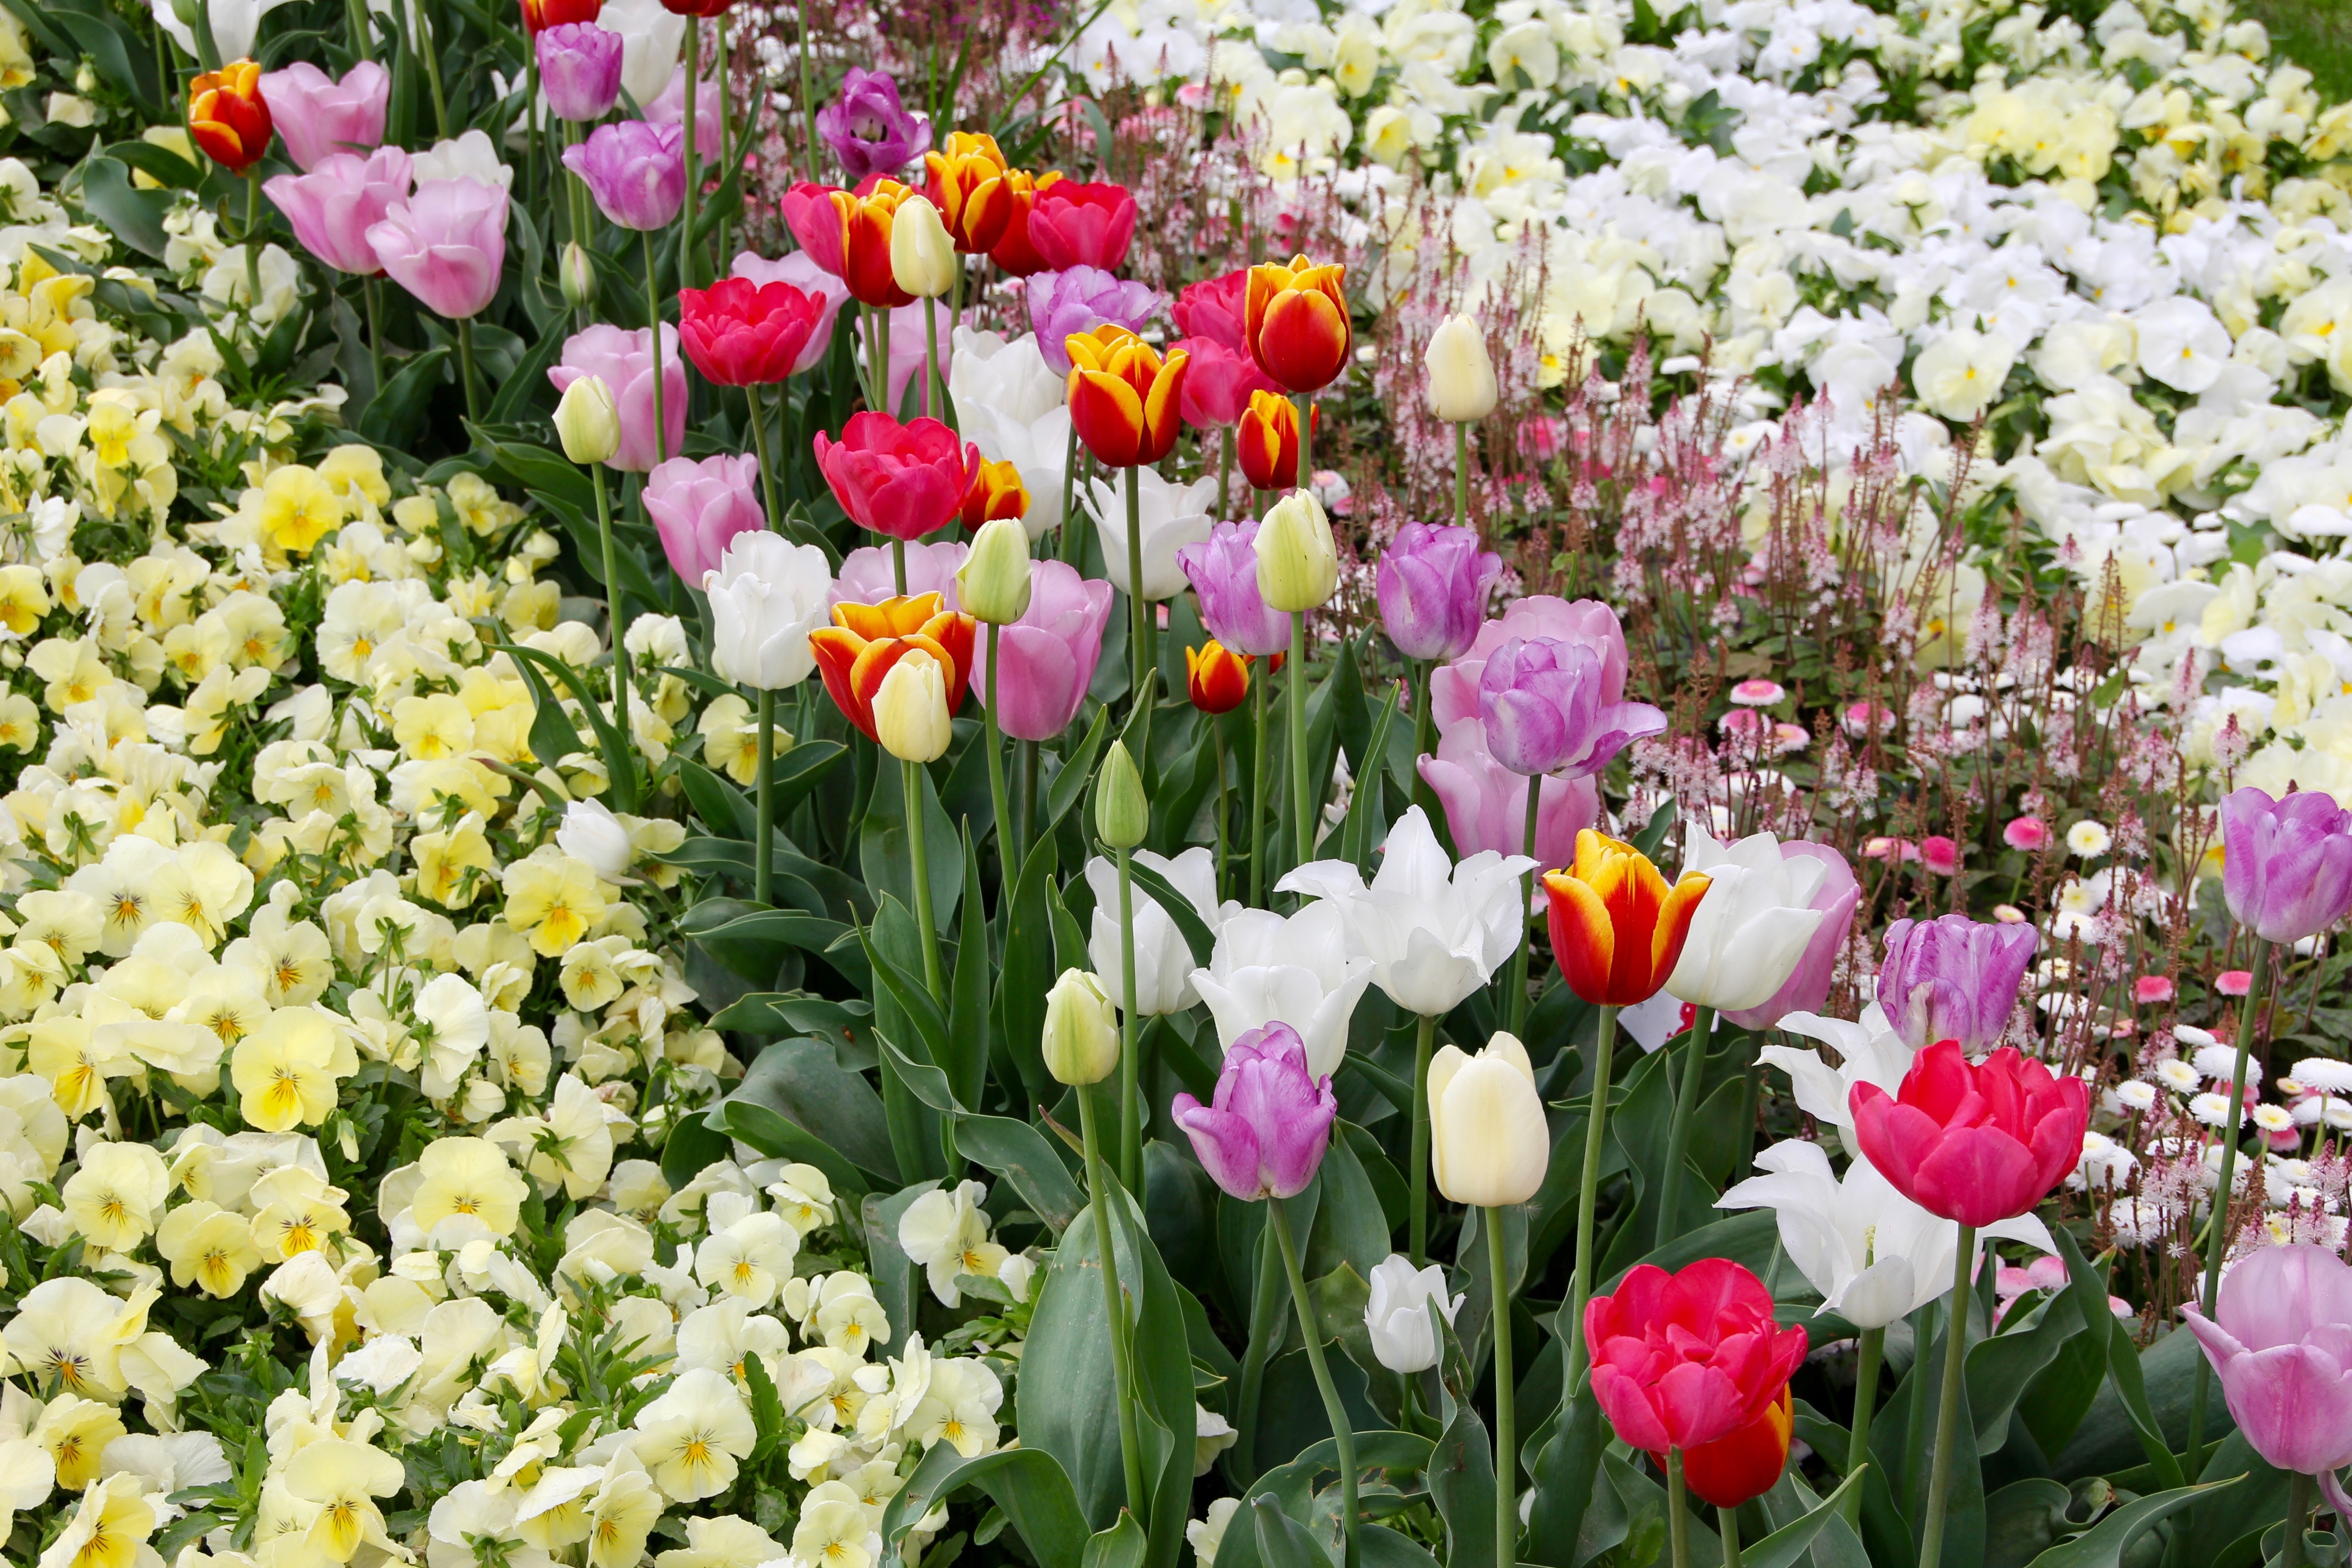
plant, flower, purple, petal, tulip, red, botany, flora, tulips, floristry, tulipa, flowering plant, schnittblume, lily family, tulpenzwiebel, breeding tulip, land plant